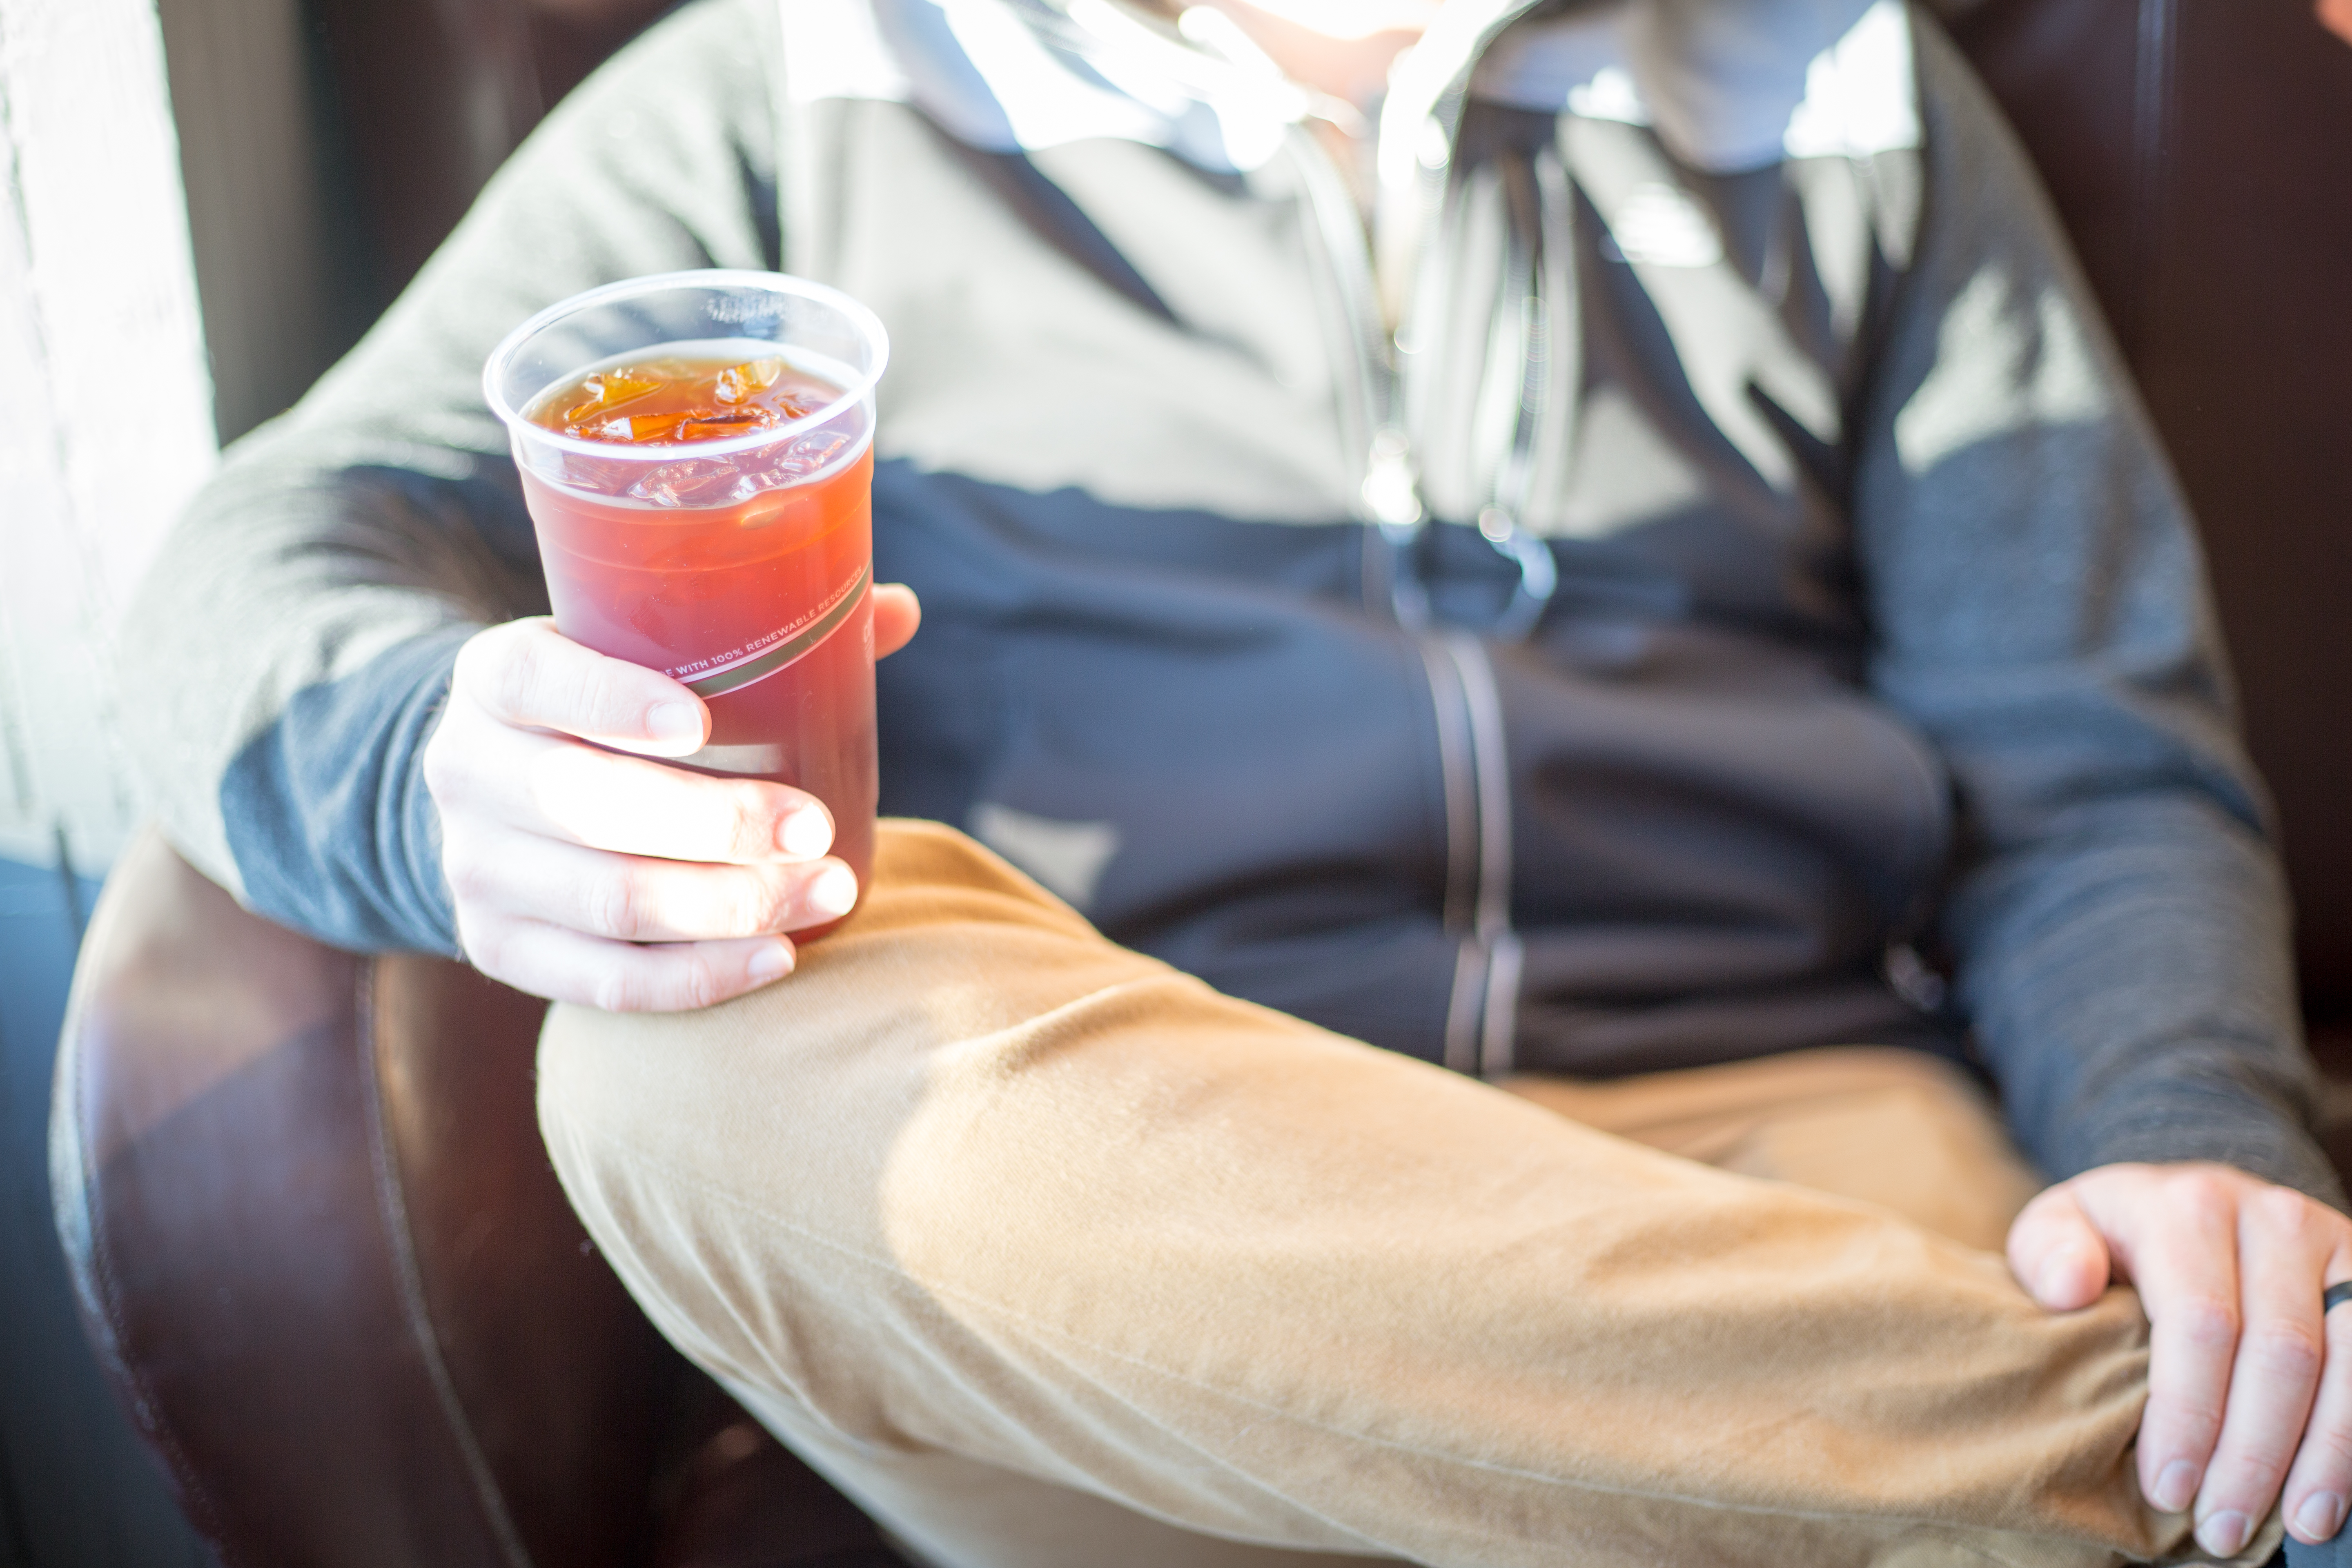
orange, sleeve, finger, drink, alcoholic beverage, nail, drinking, street fashion, human leg, elbow, soft drink, electric blue, drinkware, sitting, alcohol, carmine, wrist, thumb, liqueur, glass, distilled beverage, knee